Spinal nerve

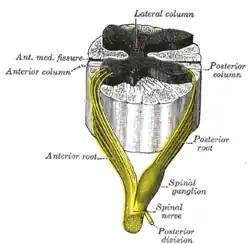
Spinal nerve

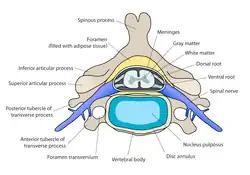
Typical spinal nerve location

Each spinal nerve is a mixed nerve, formed from the combination of nerve root fibers from its dorsal and ventral roots. The dorsal root is the afferent sensory root and carries sensory information to the brain. The ventral root is the efferent motor root and carries motor information from the brain. The spinal nerve emerges from the spinal column through an opening (intervertebral foramen) between adjacent vertebrae. This is true for all spinal nerves except for the first spinal nerve pair (C1), which emerges between the occipital bone and the atlas (the first vertebra). Thus the cervical nerves are numbered by the vertebra below, except spinal nerve C8, which exists below vertebra C7 and above vertebra T1. The thoracic, lumbar, and sacral nerves are then numbered by the vertebra above. In the case of a lumbarized S1 vertebra (also known as L6) or a sacralized L5 vertebra, the nerves are typically still counted to L5 and the next nerve is S1.